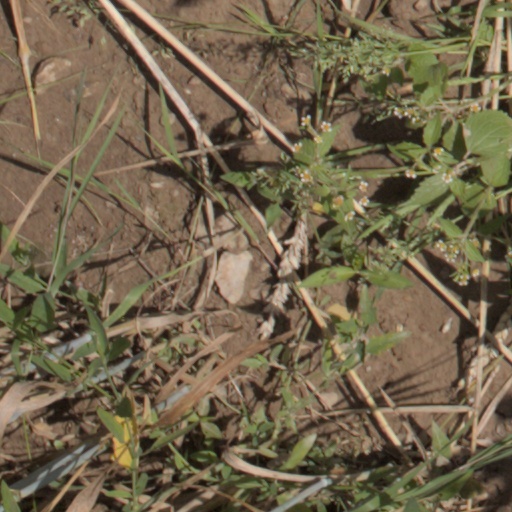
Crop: wheat